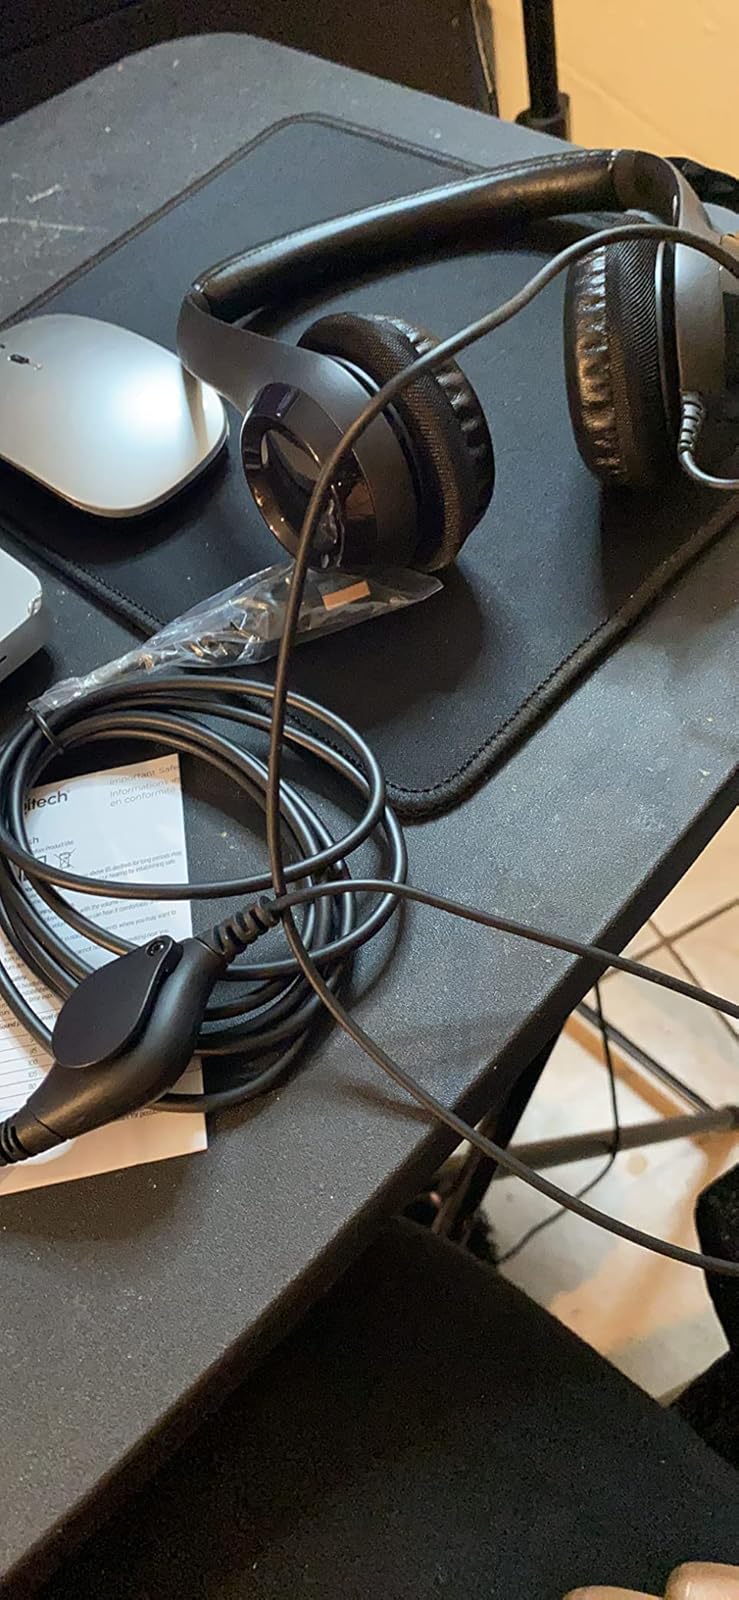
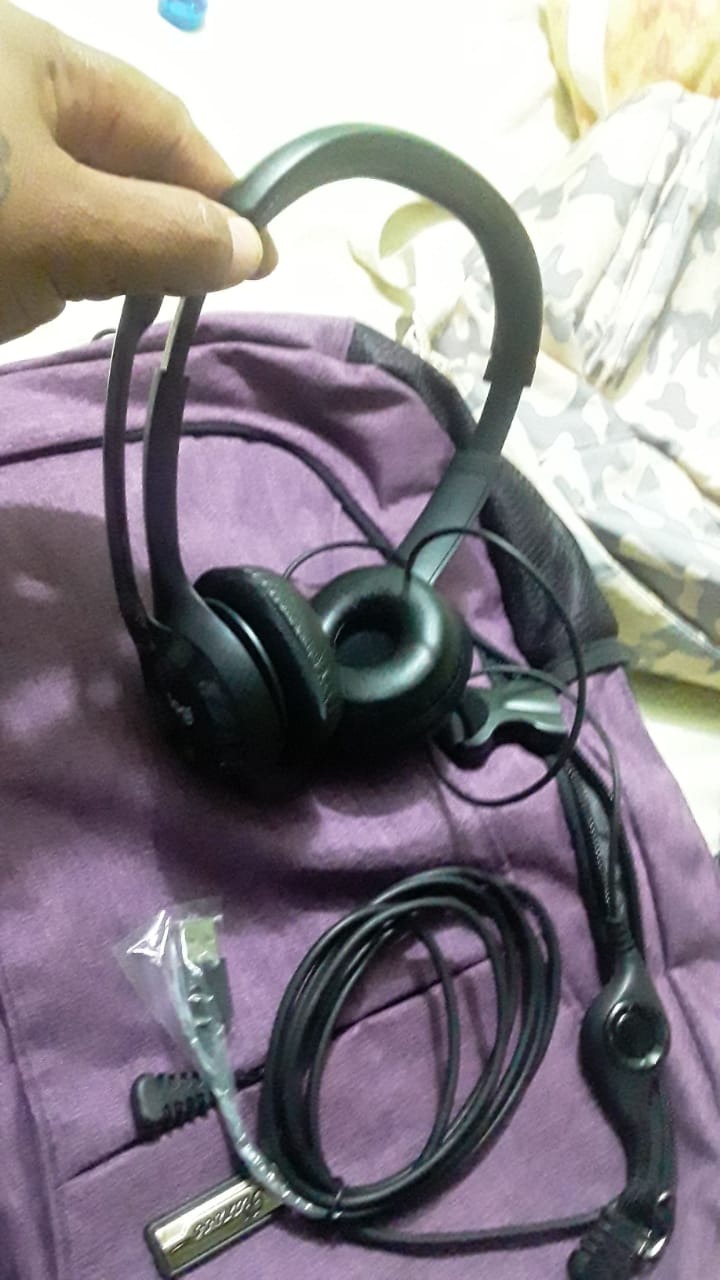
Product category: headphones
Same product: yes